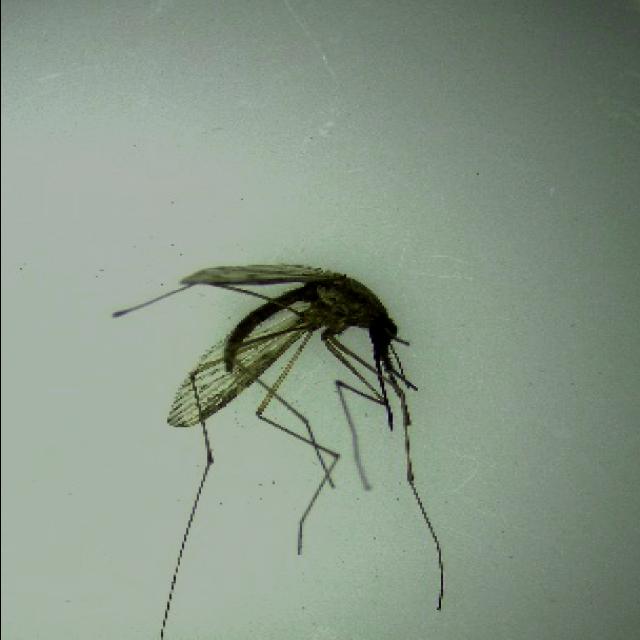
Species: anopheles_sinensis